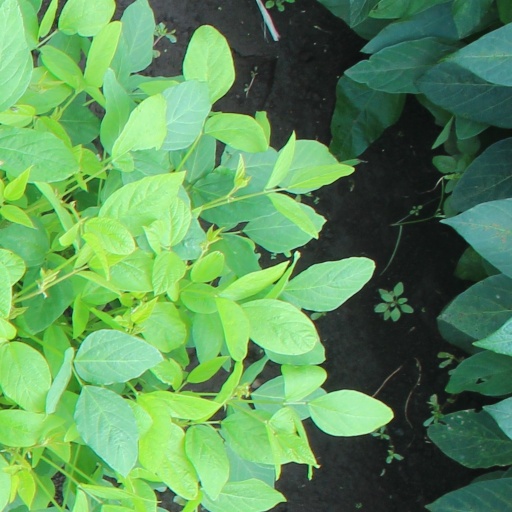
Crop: soybean